History of Rangers F.C.

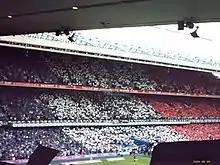

The following season, Advocaat continued to spend big, bringing the likes of Michael Mols and Claudio Reyna to Ibrox. A domestic double was secured in Advocaat's second season. In Europe, too, there were signs of greatly improved performance in the Champions League, as Parma were defeated en route to qualification for the group stages of the competition. During this season, Rangers Football Club Ltd traded on what was the Ofex market.